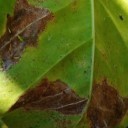
Label: Miner